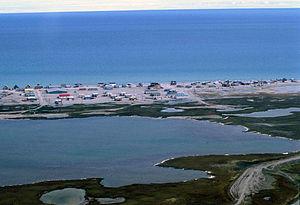
Sanirajak ou Hall Beach est une communauté inuite située dans la région de Qikiqtaaluk au Nunavut. La localité fut fondée en 1957 lors de la construction d'un site de la ligne DEW. Aujourd'hui, Hall Beach est l'hôte d'un radar du système d'alerte du Nord et de l'aéroport de Hall Beach.